2010s in music

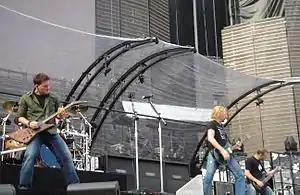
Nickelback in May 2006

Successful alternative rock artists in this decade were Imagine Dragons, Linkin Park, Muse, Coldplay, Foo Fighters, Weezer, Kasabian, Thirty Seconds To Mars, Kongos, Cage the Elephant, Evanescence, Metric, Nickelback, Arctic Monkeys, the Black Keys, Gorillaz, Red Hot Chili Peppers, Three Days Grace, the War on Drugs, Pearl Jam, Queens of the Stone Age, Panic! at the Disco, Kaleo, Hozier, Fall Out Boy, Royal Blood, Twenty One Pilots, Jack Johnson, Death from Above 1979, Paramore, Biffy Clyro, Bring Me the Horizon and Nothing but Thieves. All of these bands had albums debut in the top 5, with Fall Out Boy scoring 3 number 1 albums in a row on the "Billboard" 200 album chart in 2013, 2015, and 2018.